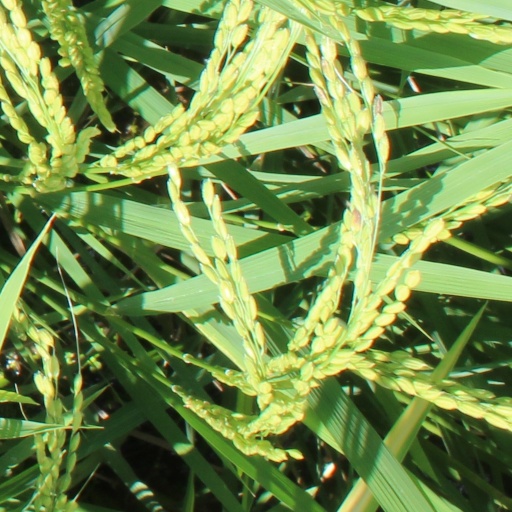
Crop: rice